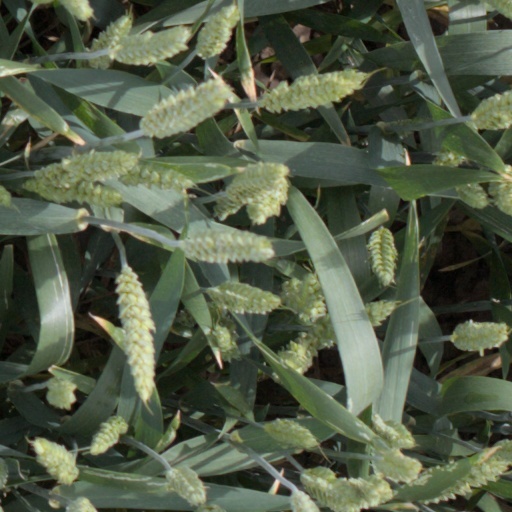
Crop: wheat